Top Gun (1955 film)

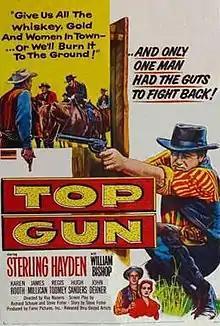
Theatrical release poster

Top Gun is a 1955 American Western film directed by Ray Nazarro. The plot concerns an ex-gunslinger (Sterling Hayden) who arrives in a small town warning of an impending attack by his old gang. The film features Rod Taylor in one of his first American roles.